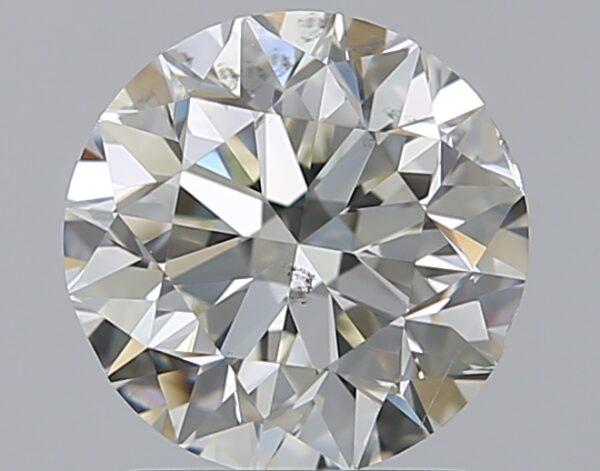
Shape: round
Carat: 1.5
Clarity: SI1
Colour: K
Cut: VG
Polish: EX
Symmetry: VG
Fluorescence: N
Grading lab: GIA
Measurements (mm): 7.11 x 7.19 x 4.63